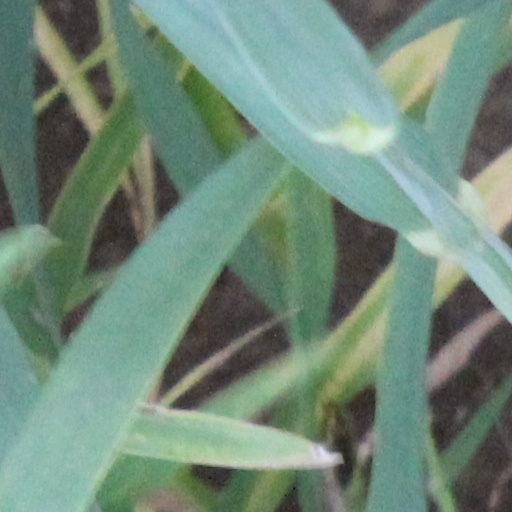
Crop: wheat